Duncan Airlie James

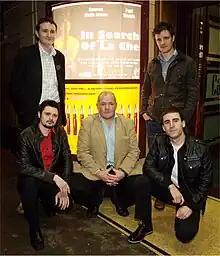
Duncan Airlie James (centre) at the premiere of In Search of La Che

When he retired from the world of kickboxing, Duncan retrained as an actor. After appearing in a number of short films and a small cameo appearance in the film Perfect Sense, Duncan landed his first leading role when he was asked to play the lead character of John Tavish in the Scottish feature film In Search of La Che. Whilst the film itself received mixed reviews on both sides of the Atlantic, critics were quick to applaud Duncan's performance.